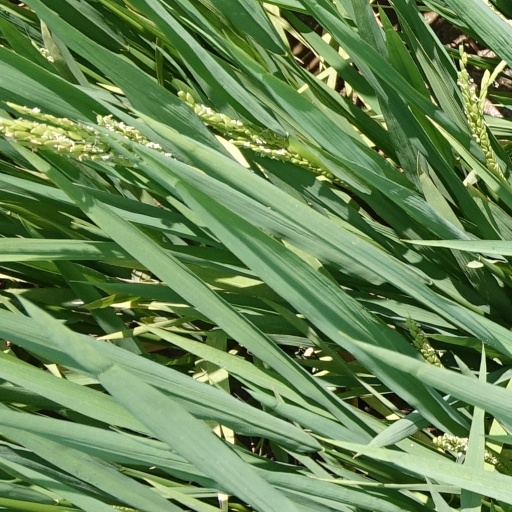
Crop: rice